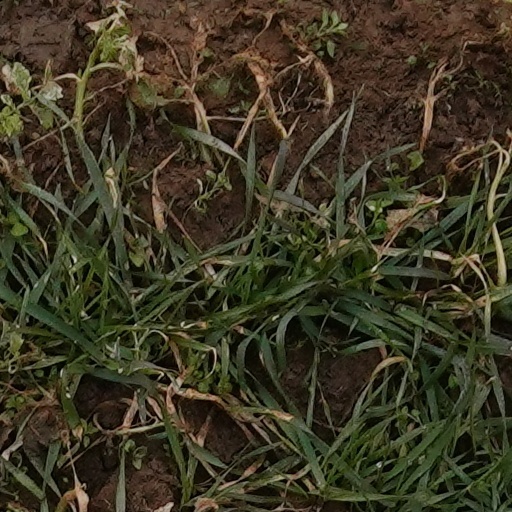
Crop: wheat